Generals Die in Bed

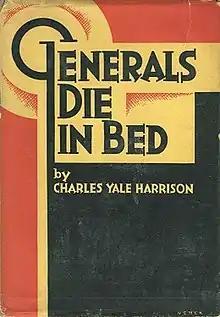
First edition, cover art by Wenck

Generals Die in Bed is an anti-war novella by the Canadian writer Charles Yale Harrison. Based on the author's own experiences in combat, it tells the story of a young soldier fighting in the trenches of World War I. It was first published in 1930 by William Morrow.